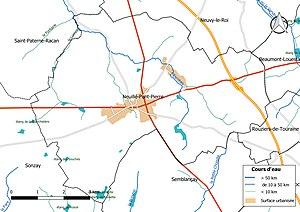
Carte du réseau hydrographique de la commune de fr:Neuillé-Pont-Pierre (France).
Neuillé-Pont-Pierre est une commune française située dans le département d'Indre-et-Loire, en région Centre-Val de Loire. Les habitants de Neuillé-Pont-Pierre sont les Noviliaciens et les Noviliaciennes.